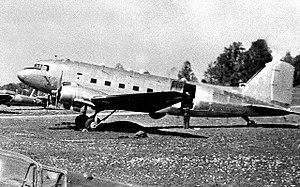
La politique étrangère de la Suède pendant la guerre froide prend forme au lendemain de la Seconde Guerre mondiale, lorsqu'après avoir réaffirmé sa neutralité, le royaume scandinave se retrouve pris en tenaille entre l'OTAN à l'ouest et le pacte de Varsovie à l'est. En refusant toute alliance en temps de paix, la Suède espère rester à l'écart d'un éventuel troisième conflit mondial.
L'affaire du Catalina concerne en premier lieu la disparition mystérieuse le 13 juin 1952 d'un DC-3 de la Force aérienne suédoise et de ses huit membres d'équipage, lors d'une mission au-dessus de la mer Baltique. Au cours des recherches qui s'ensuivent, un hydravion suédois de type Catalina est abattu par des avions de chasse MiG-15 soviétiques, entrainant une crise diplomatique entre les deux pays. Les cinq membres d'équipage de l'hydravion sont toutefois récupérés par un navire marchand ouest-allemand et ont la vie sauve.